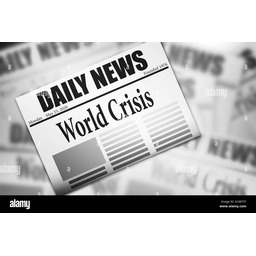
Label: paper